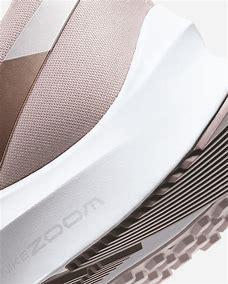
Brand: Nike
Model: Air Zoom Winflo 6